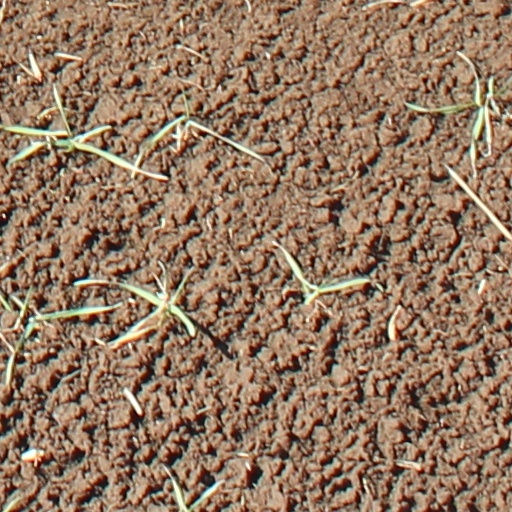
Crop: wheat